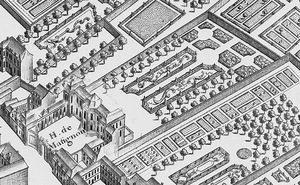
L'hôtel de Matignon, ou simplement hôtel Matignon, situé 57 rue de Varenne, dans le 7ᵉ arrondissement de Paris est depuis 1935 la résidence officielle et le lieu de travail du chef du gouvernement français. Il s'agit d'un hôtel particulier du XVIIIᵉ siècle ayant appartenu à différentes familles aristocratiques, comme les Montmorency ou des célébrités, tel Talleyrand en 1807, avant d'être confisqué puis acheté par l'État français en 1922.